2005 World Snooker Championship

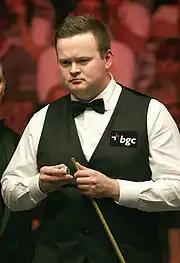
Shaun Murphy (pictured in 2012) won the event; the first qualifier to win the World Championship since 1979.

The semi-finals were played 28–30 April as best-of-33-frames matches over four sessions. The first semi-final was played between Peter Ebdon and Shaun Murphy. Ebdon made two century breaks in the first session to take a 6–2 lead in just 80 minutes, but Murphy levelled the match at 12–12 after three sessions. In the final session, Murphy won all five frames with breaks of 62, 47, 72, 60, and 123 to win the match 17–12. By winning, Murphy was only the fourth qualifier to reach the final.